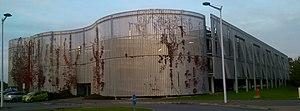
Parc relais de la station de métro Argoulets à Toulouse
Argoulets est une station de la ligne A du métro de Toulouse, située dans le nord-est de la ville, au niveau du quartier des Argoulets.